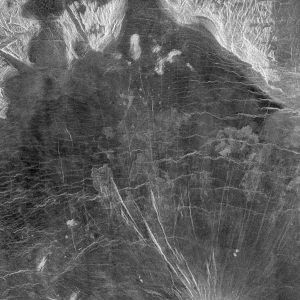
Venera 10 est une sonde spatiale développée par l'URSS destinée à l'étude de Vénus faisant partie du programme Venera. Elle se composait d'un orbiteur et d'un atterrisseur. Elle a été lancée le 14 juin 1975 à 03:00:31 temps universel.